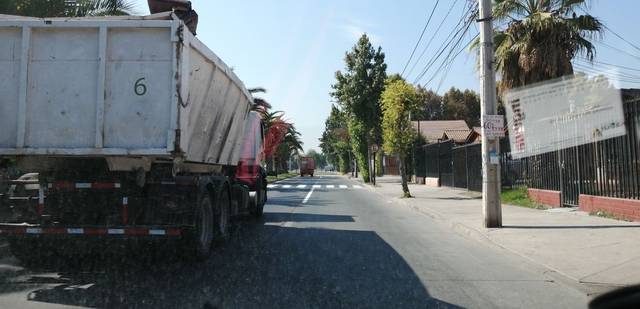
Region: Chile
Coordinates: -33.453, -70.748